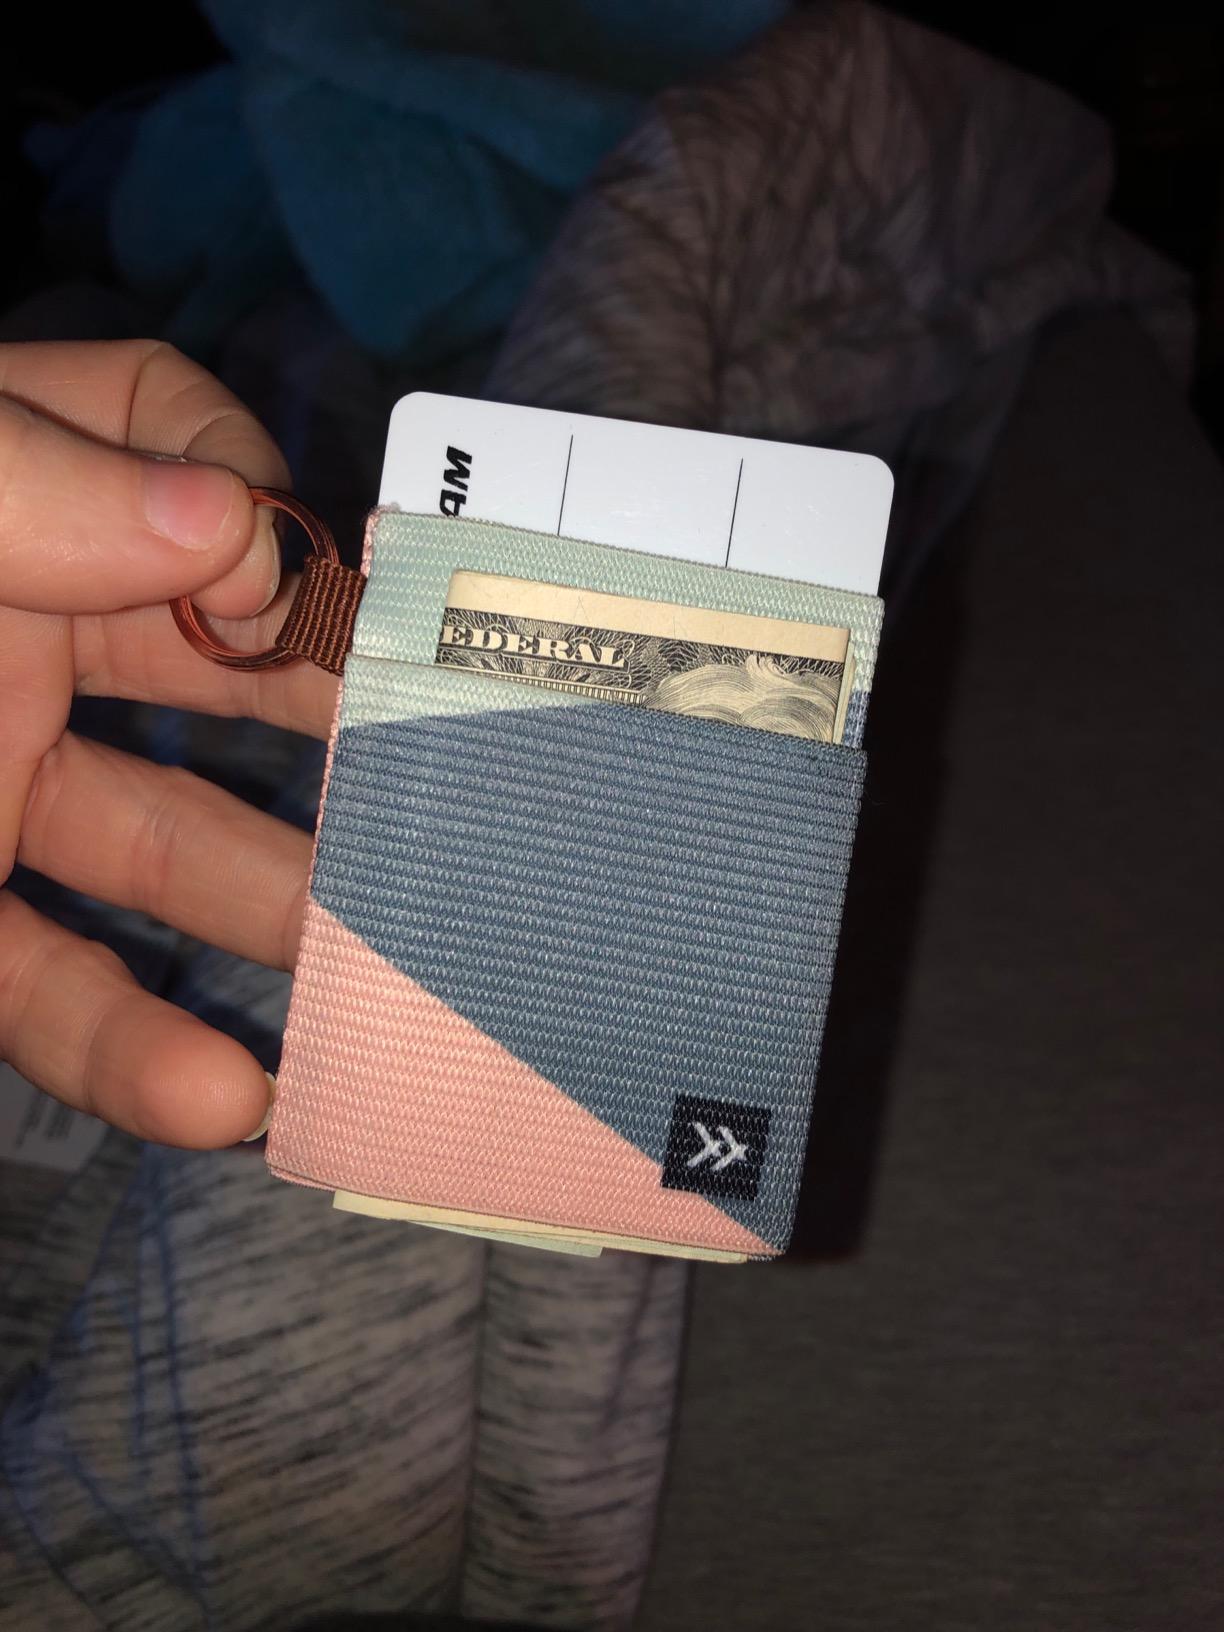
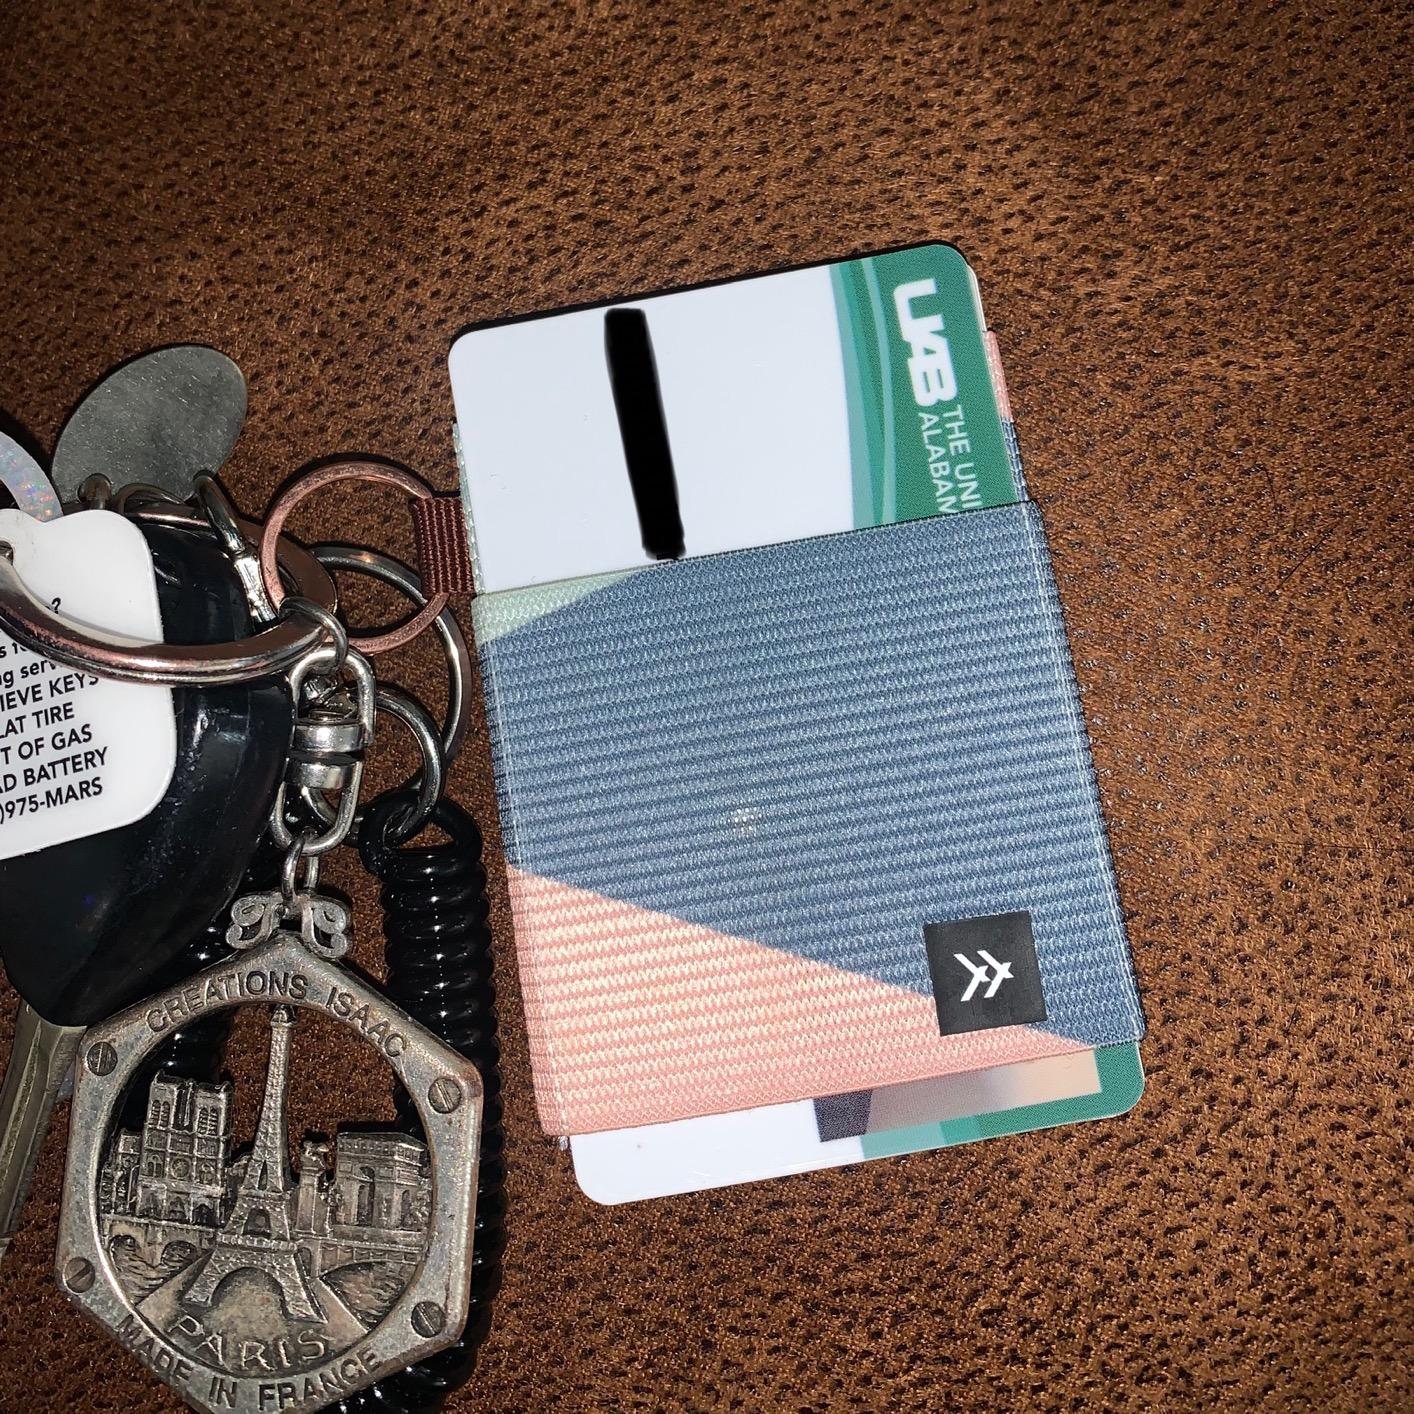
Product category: accessories_wallet
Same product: yes